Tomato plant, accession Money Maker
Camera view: bottom (45 deg); turntable rotation: 180 degrees
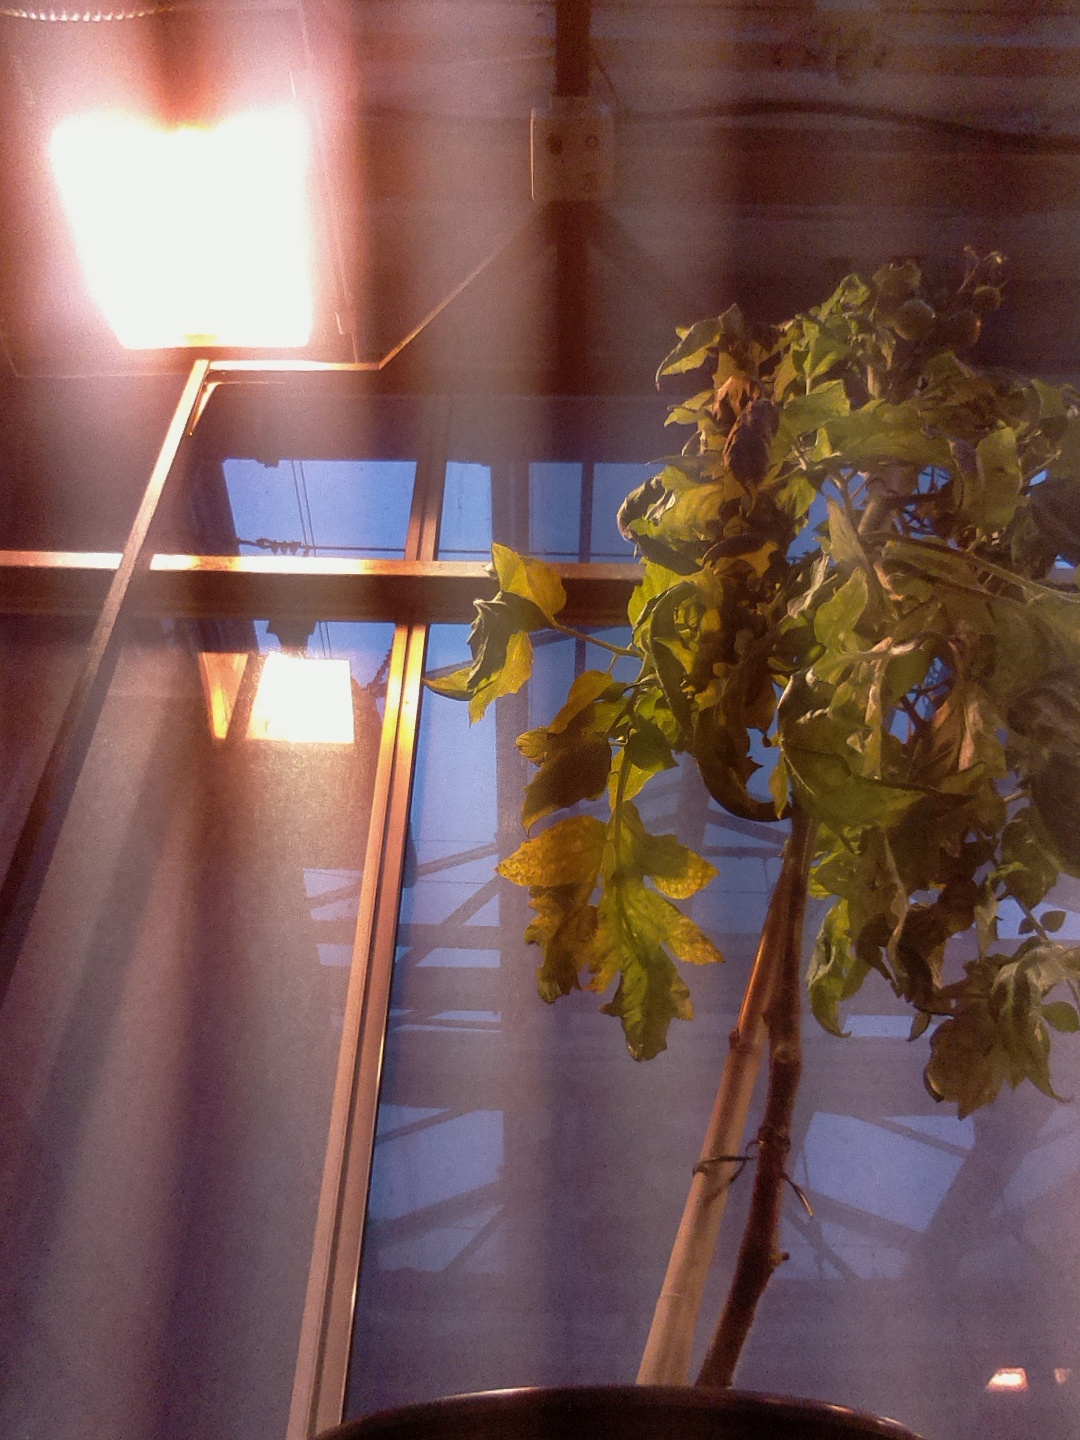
BBCH growth stage 75: 50%-60% of final fruit size